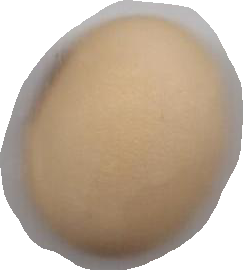
Variety: Anjasmoro